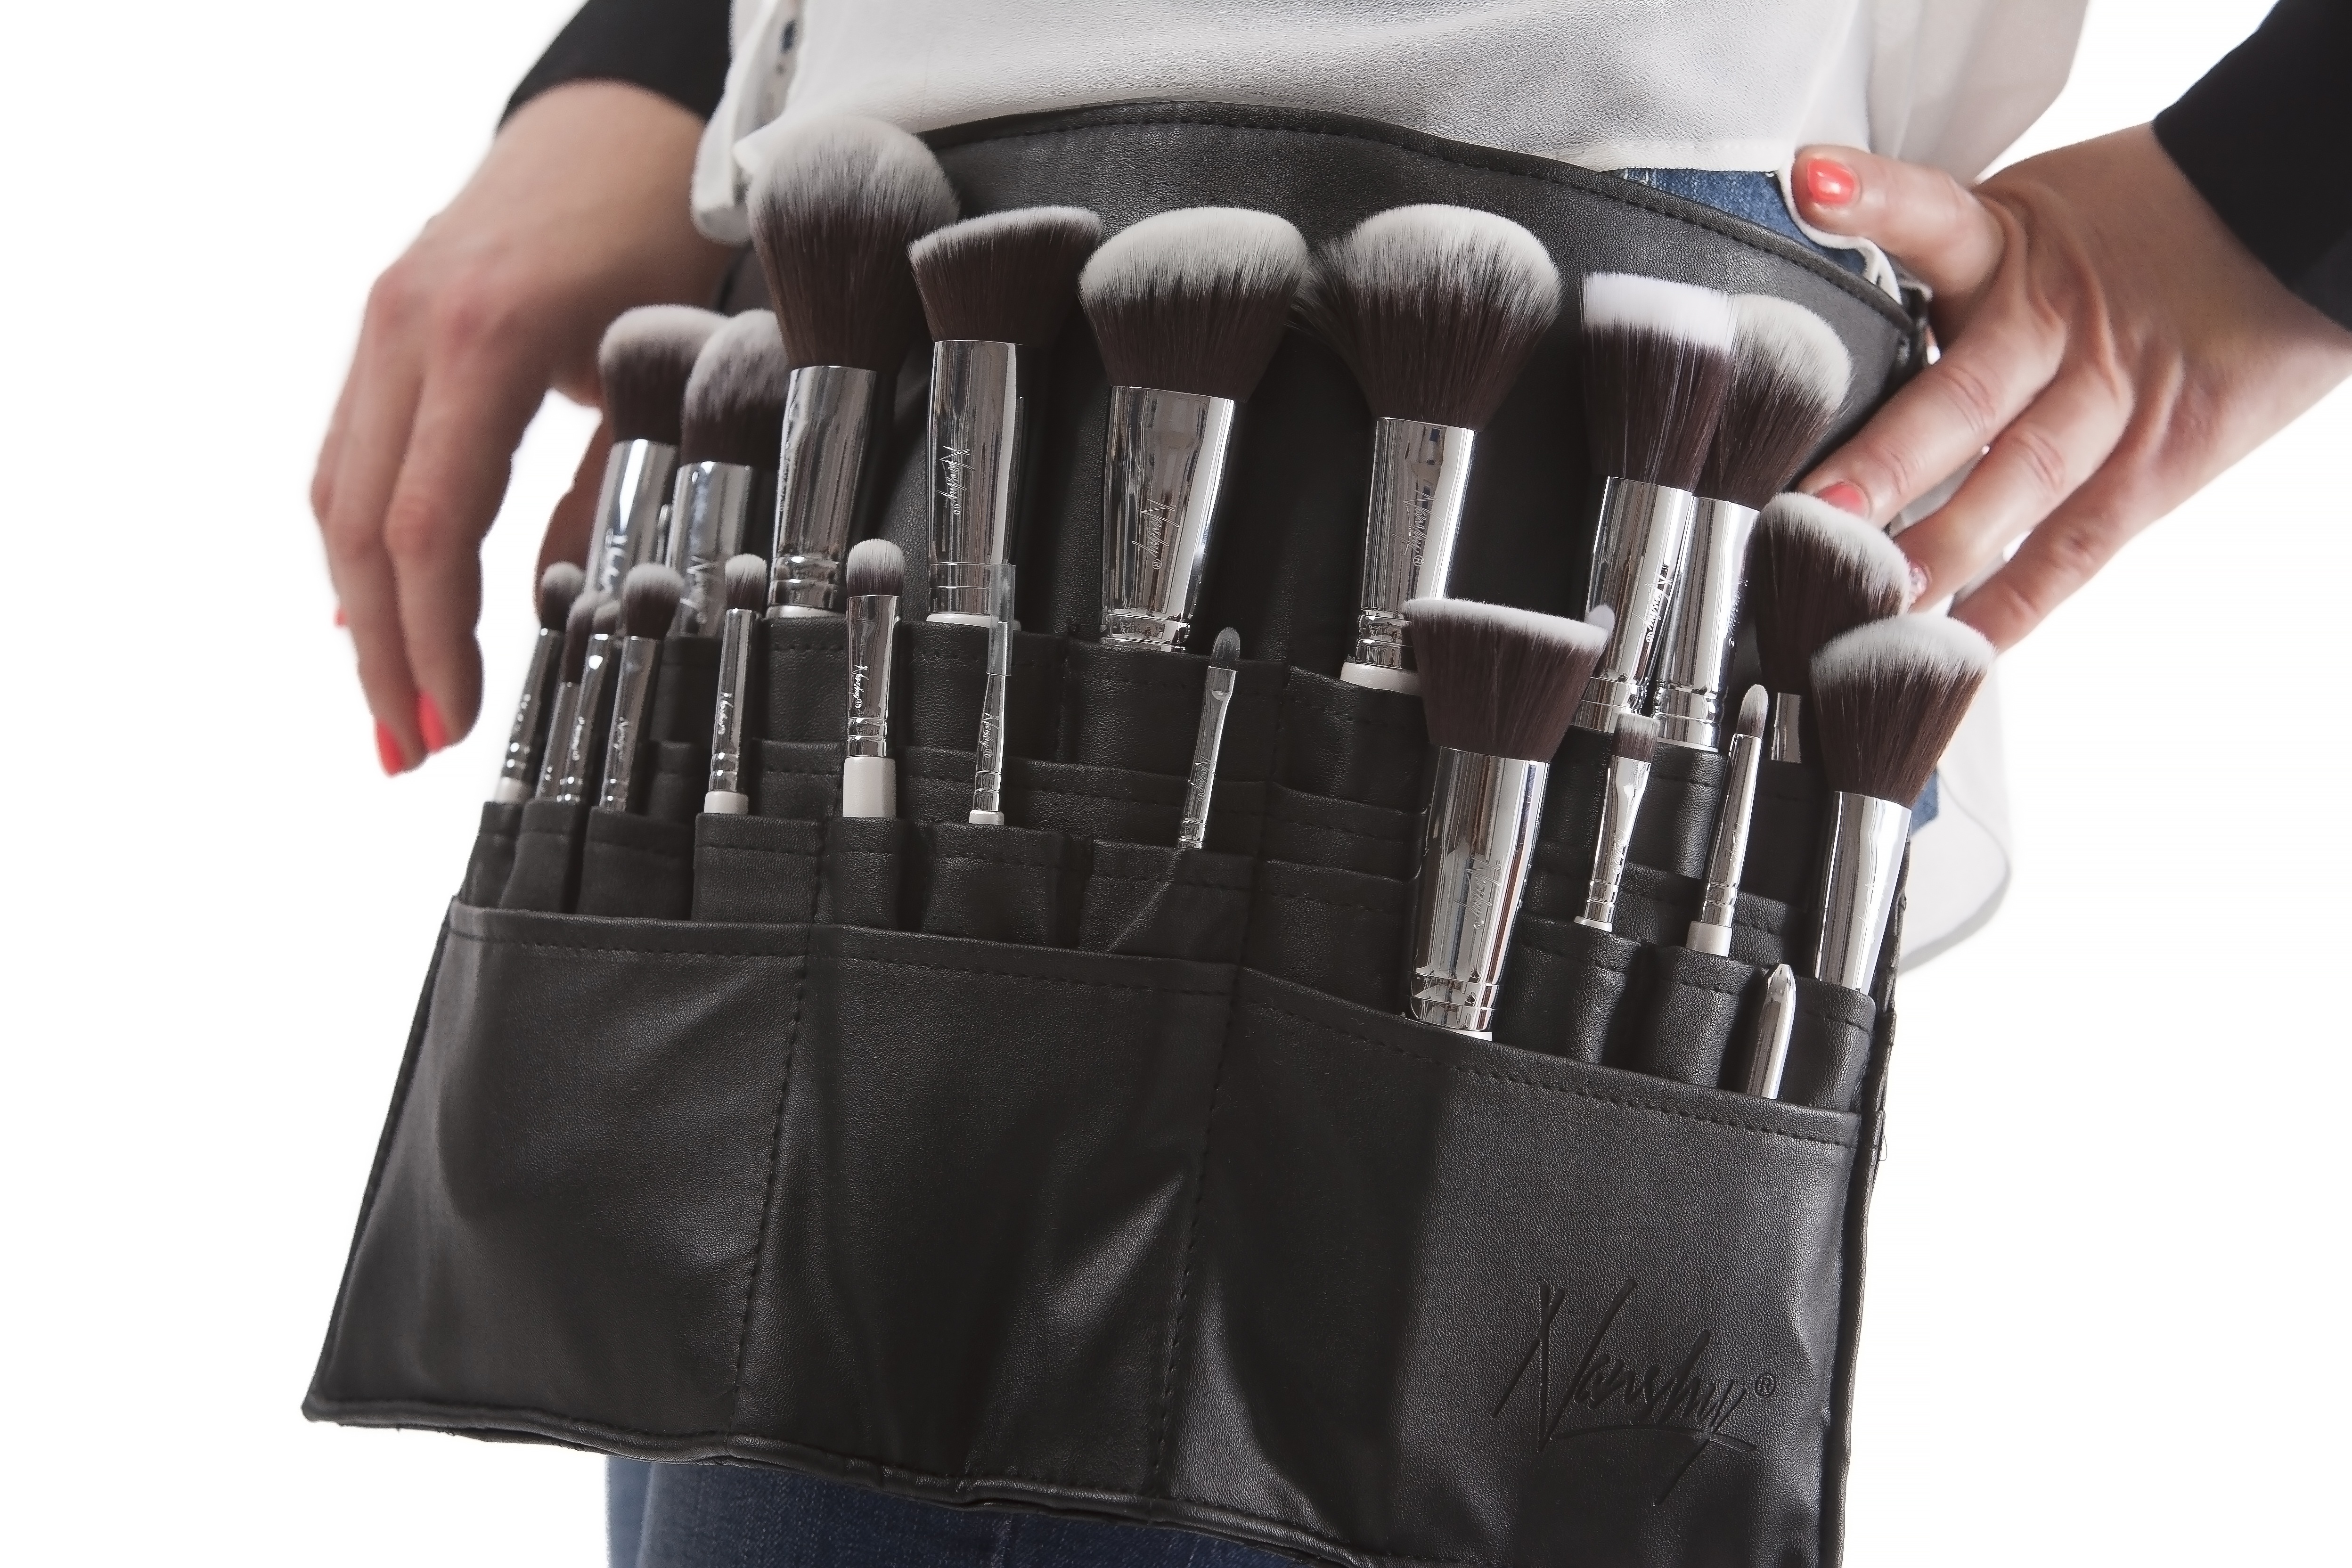
hand, leather, finger, artist, bag, arm, handbag, makeup, make up, product, brushes, cosmetic, brush set, makeup brushes, fashion accessory